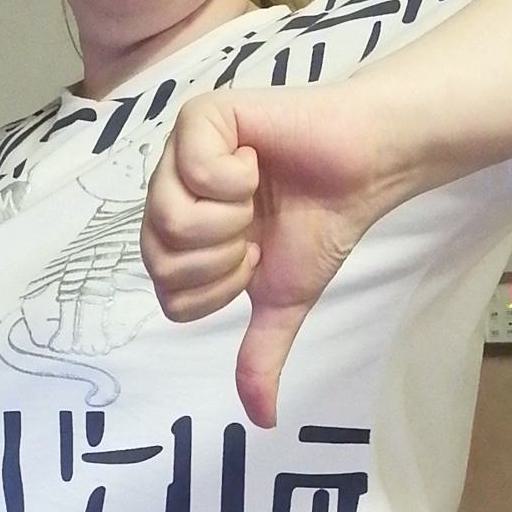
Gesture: dislike